2009 Singapore Grand Prix

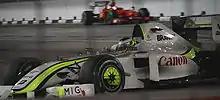
Jenson Button finished fifth, extending his championship lead over teammate Rubens Barrichello by one point.

The race began shortly after 8pm local time with Lewis Hamilton making a clean start from pole position. Nico Rosberg took advantage of being on the clean side of the track to overtake Sebastian Vettel into the first corner. Fernando Alonso attempted to also pass Vettel but was unsuccessful, giving Mark Webber the opportunity to overtake Alonso on the outside of Turn 7. Both Alonso and Webber went off track as Webber completed the move. Stewards deemed Webber's move illegal and on lap seven he was told to hand the position back to Alonso, which also meant letting Timo Glock through as the German had also passed Alonso on the first lap. Alonso's Renault teammate Romain Grosjean was not having any more luck, having to retire at the end of lap three with a recurring brake problem.